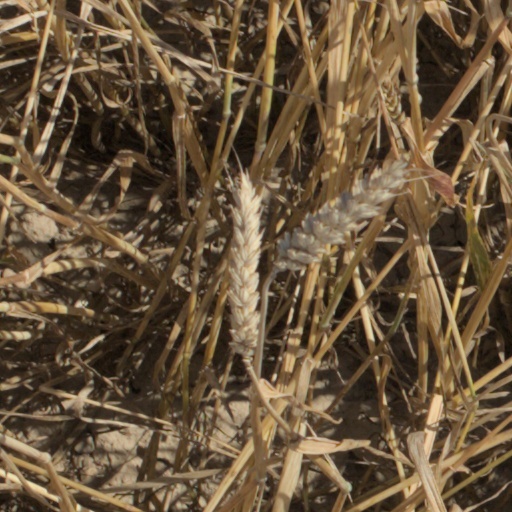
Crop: wheat